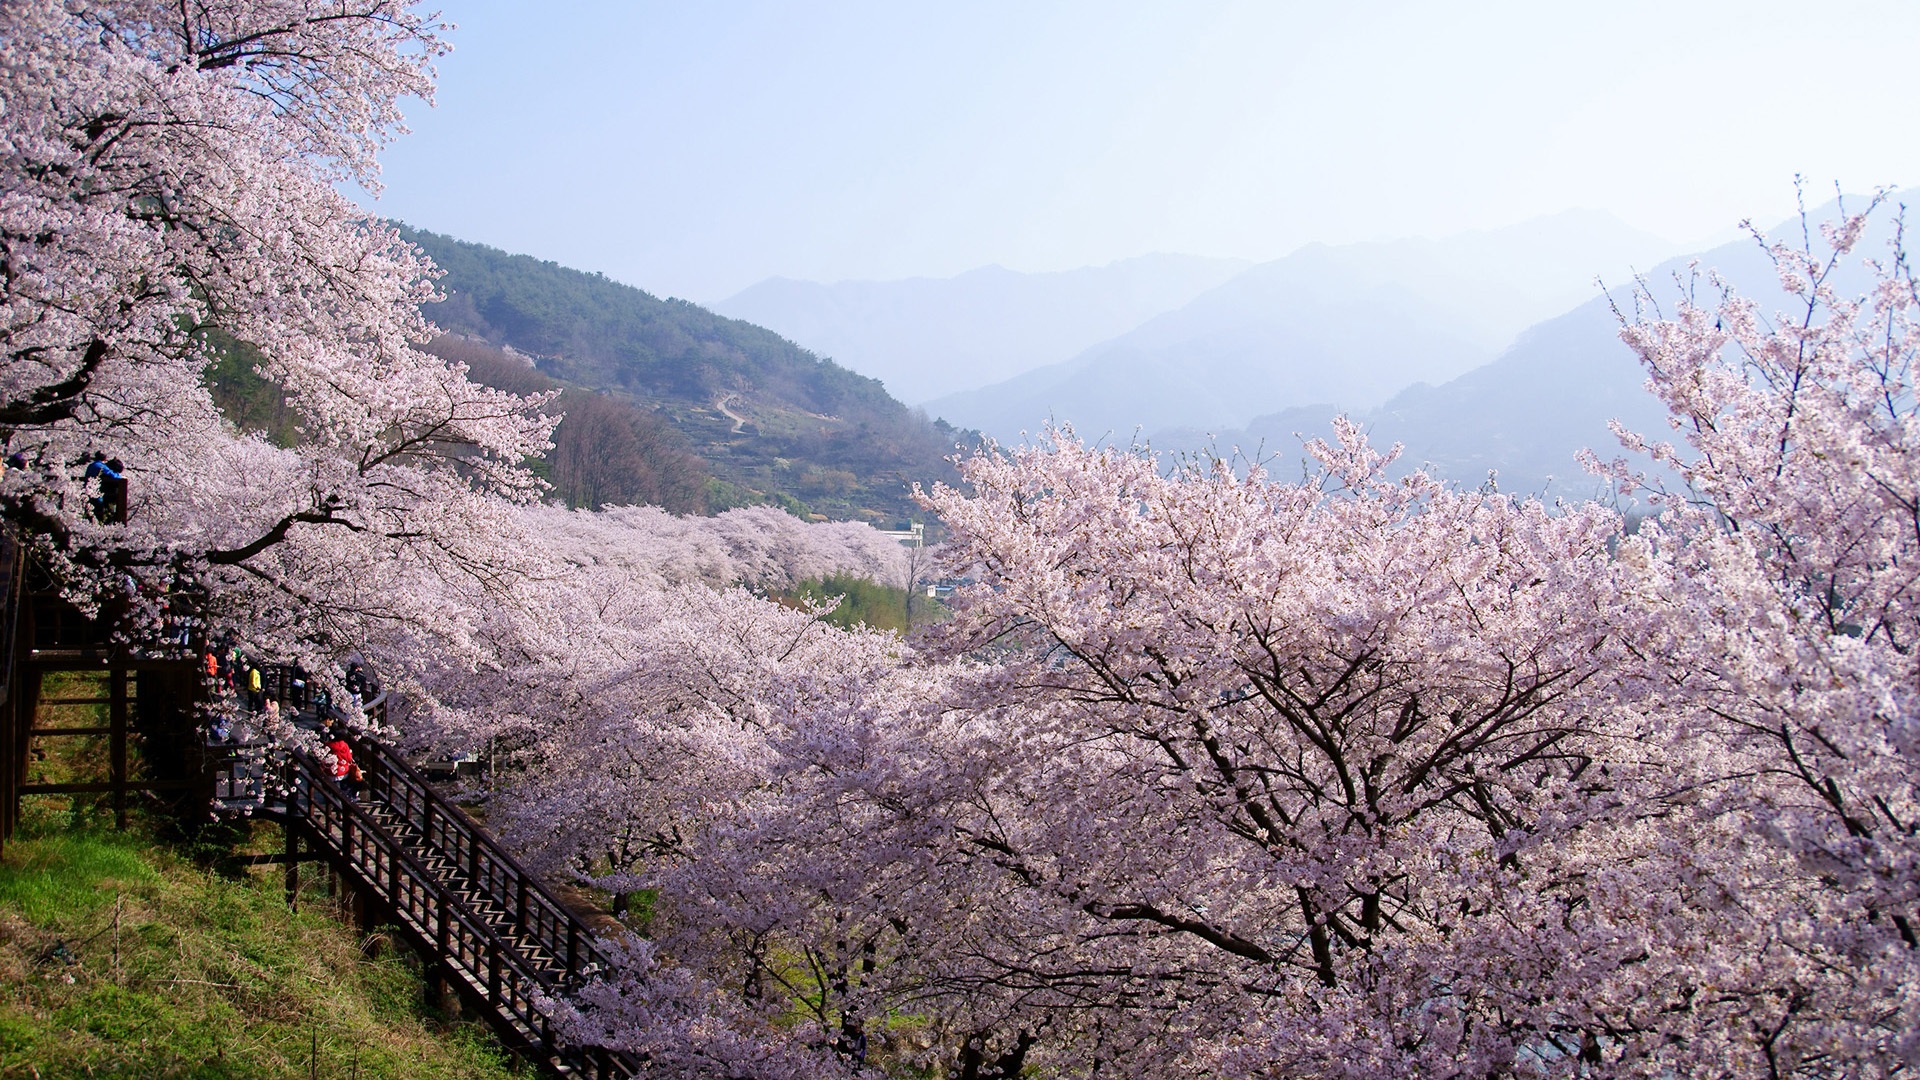
blossom, plant, flower, spring, cherry blossom, k, klitschko, whether or not